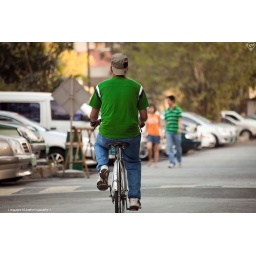
A shot of someone using a bike and people walking beside parked cars.